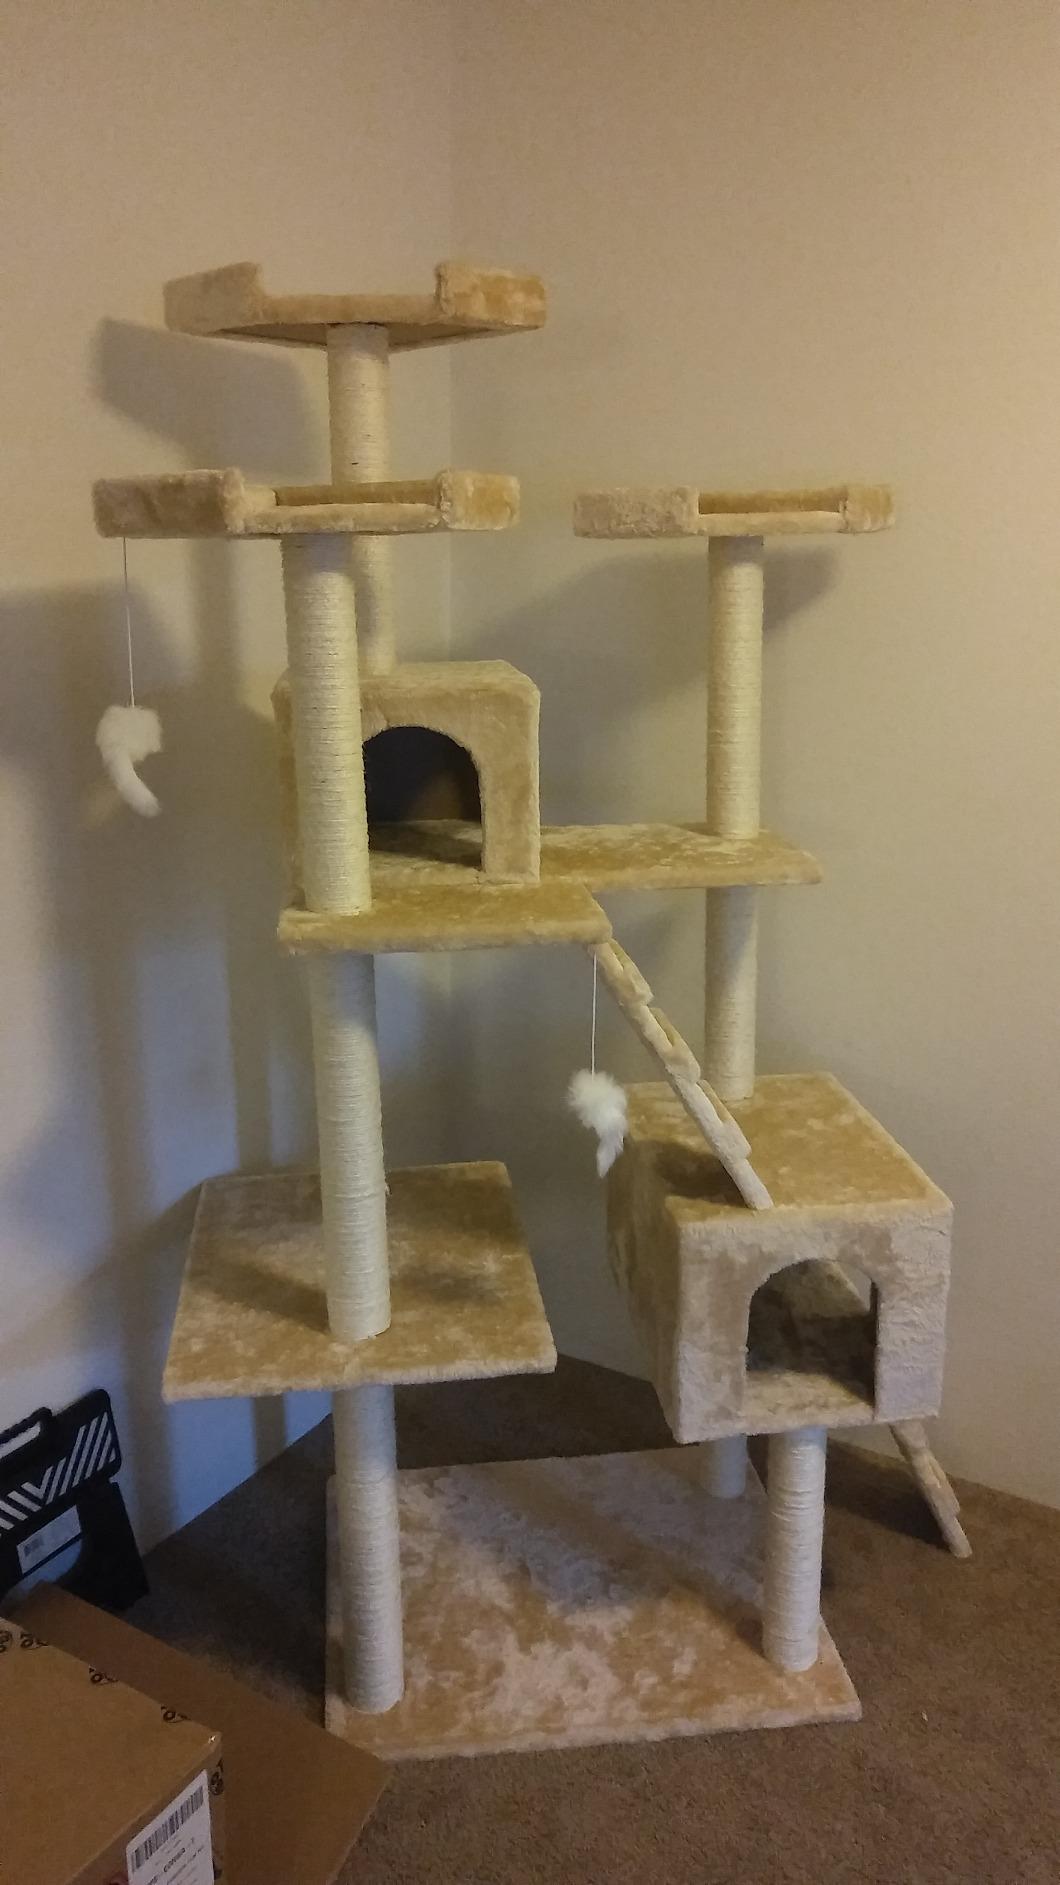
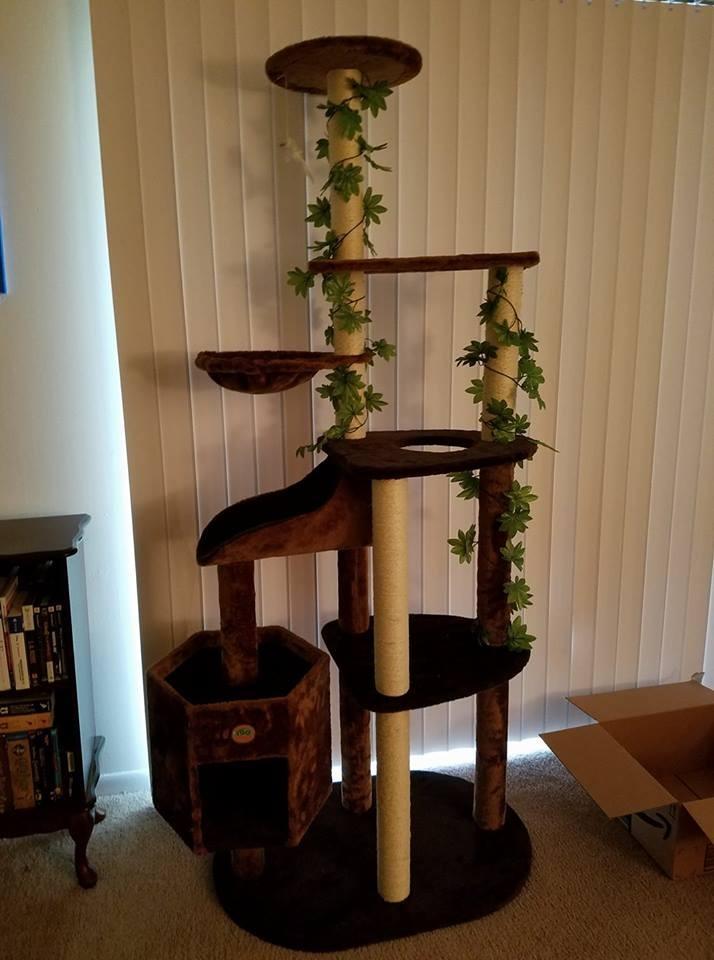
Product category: items_cat tree
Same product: no